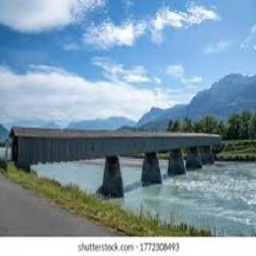
Old Rhine Bridge